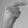
ASL letter: G